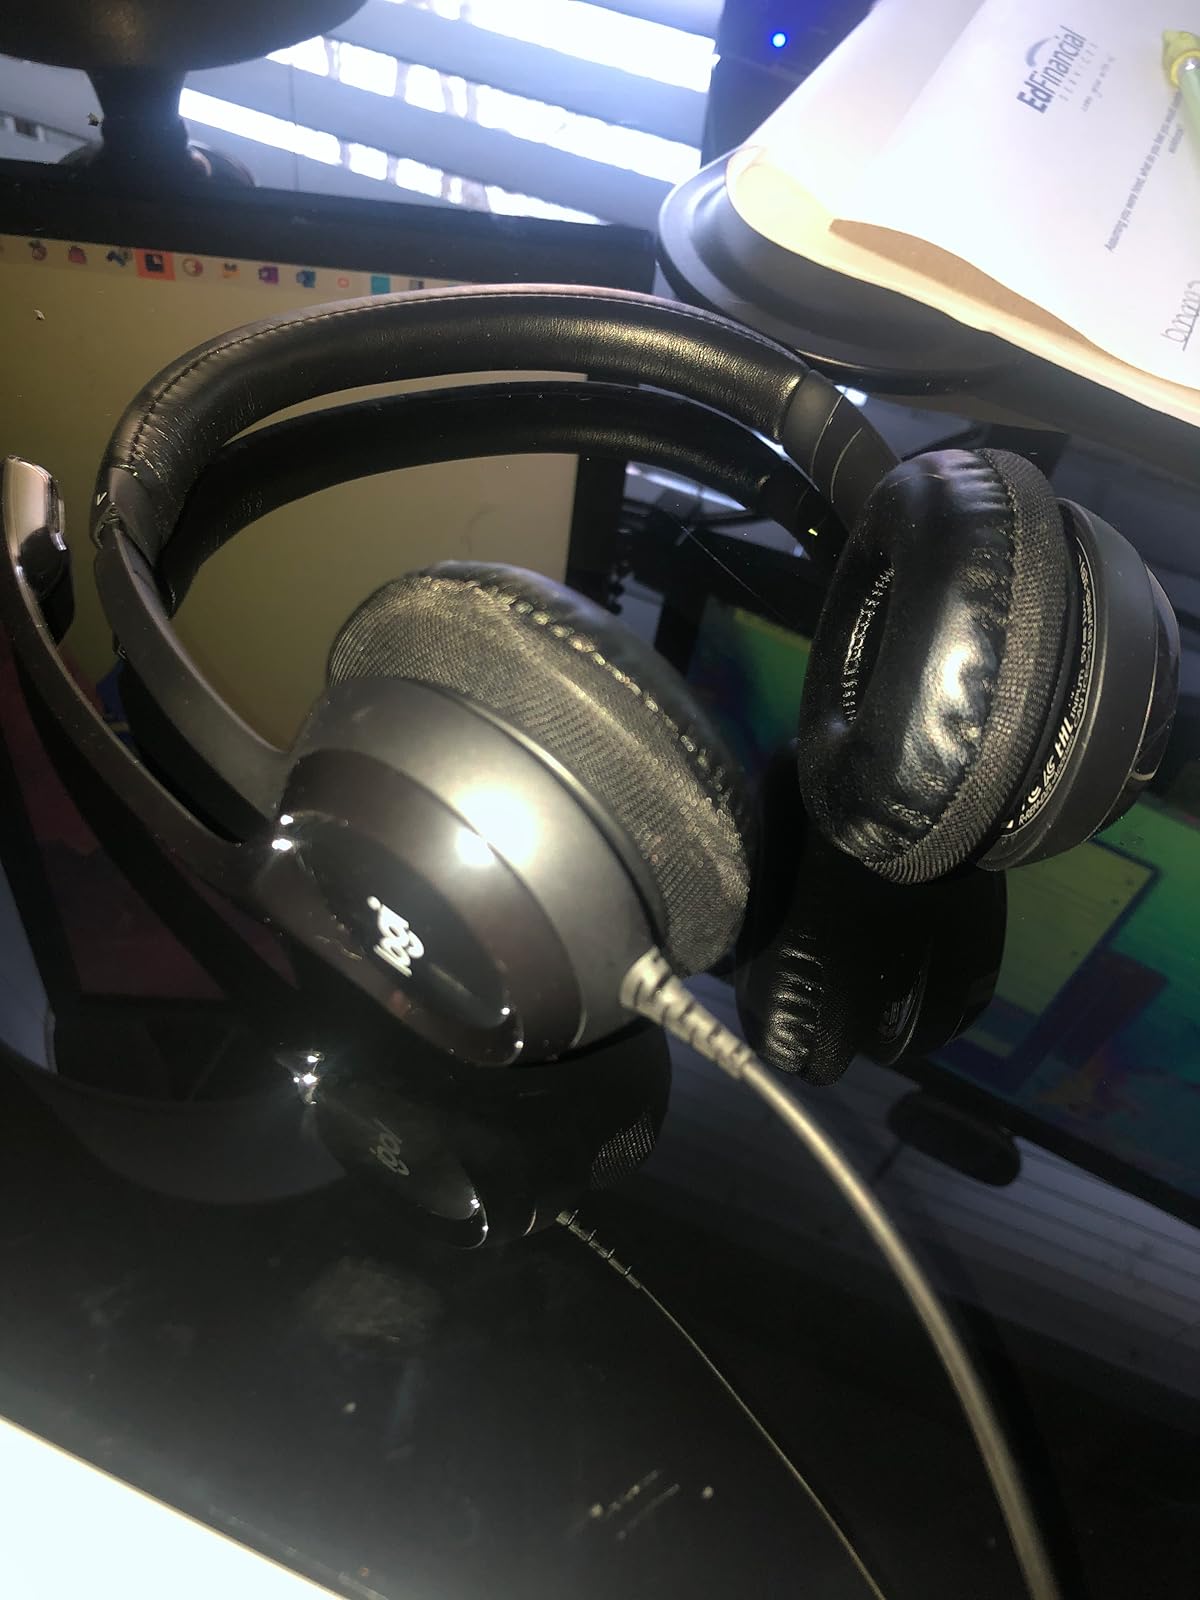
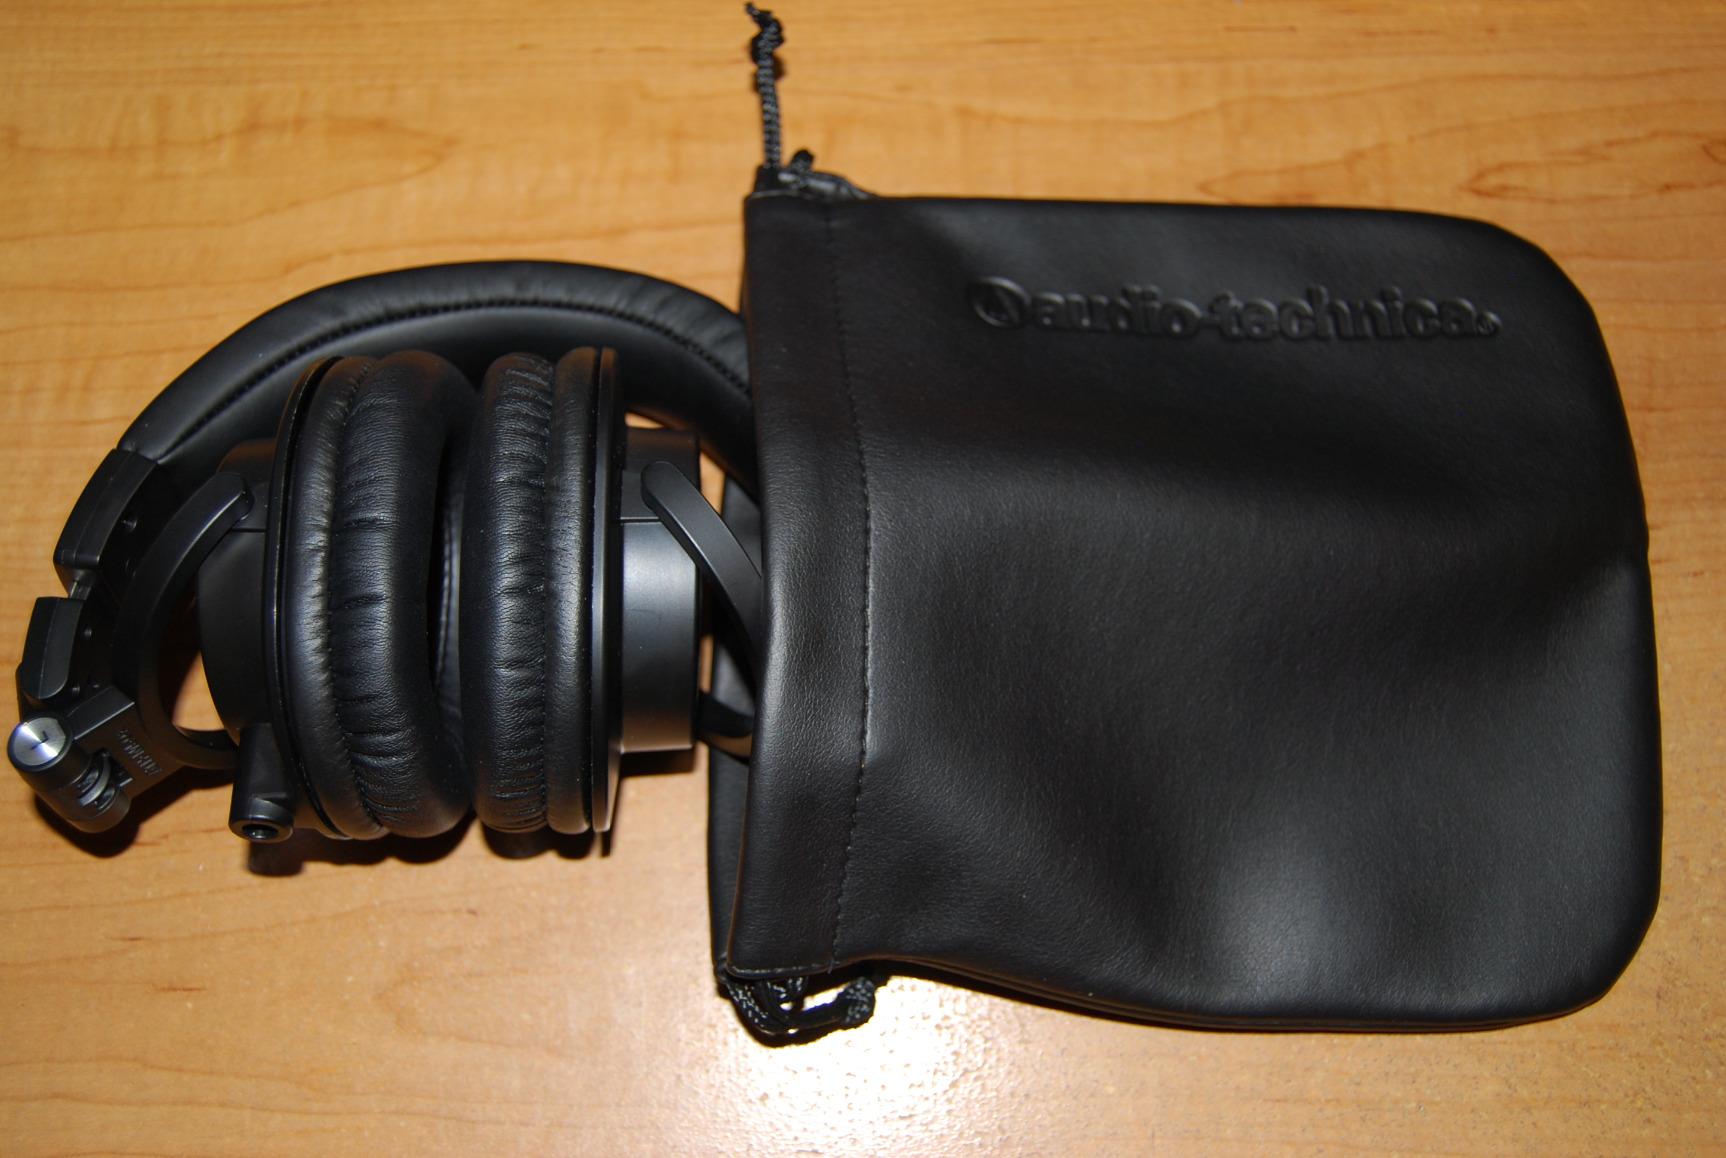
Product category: headphones
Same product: no